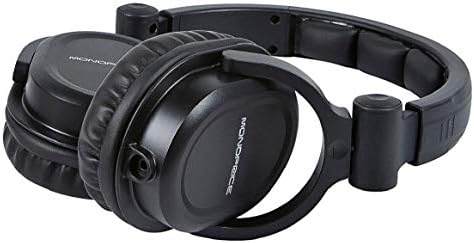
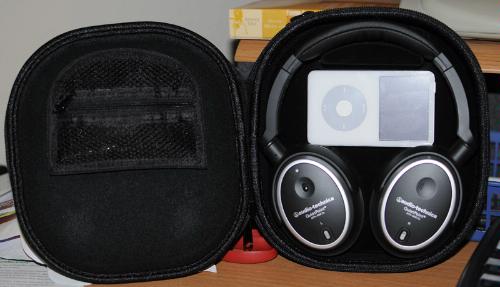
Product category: headphones
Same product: no